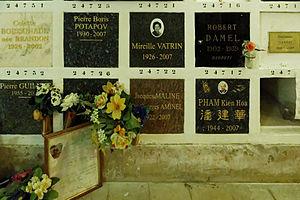
Cases du columbarium du cimetière du Père-Lachaise.
Le cimetière du Père-Lachaise de Paris est le lieu d'incinération de nombreuses personnalités.
Jacques Georges Maline, dit Georges Aminel, est un acteur français, né le 11 octobre 1922 à Clichy et mort le 29 avril 2007 à Paris.